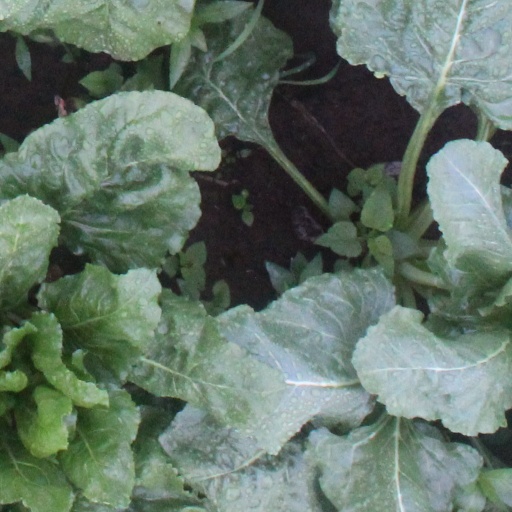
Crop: sugar beet